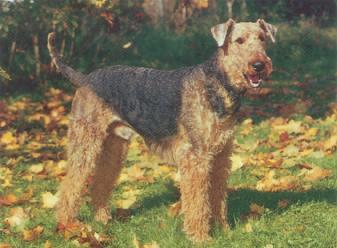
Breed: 200-n000008-Airedale